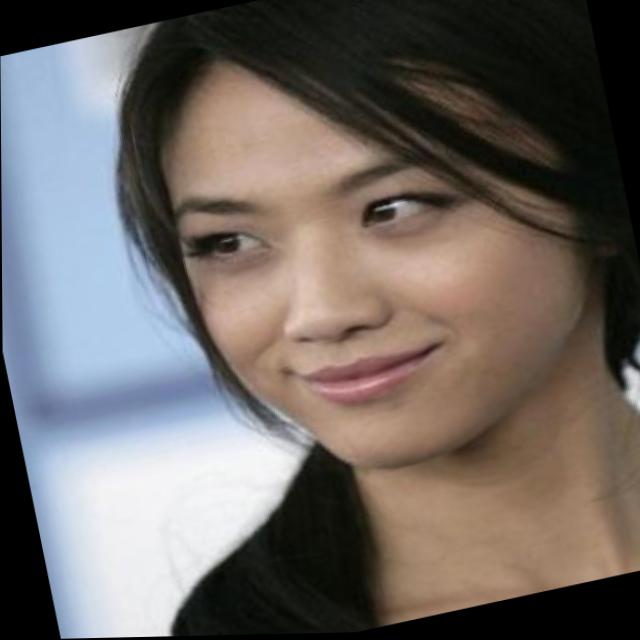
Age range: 21-44